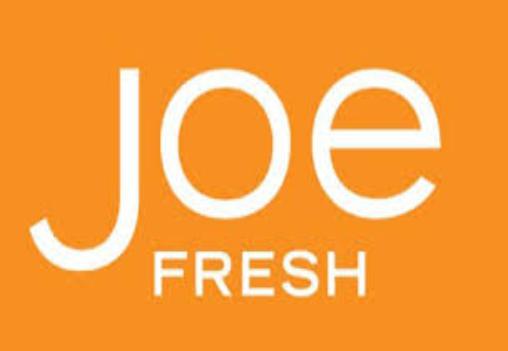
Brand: Joe Fresh
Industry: Clothes